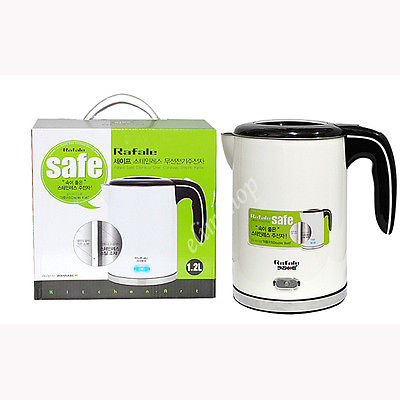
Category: kettle